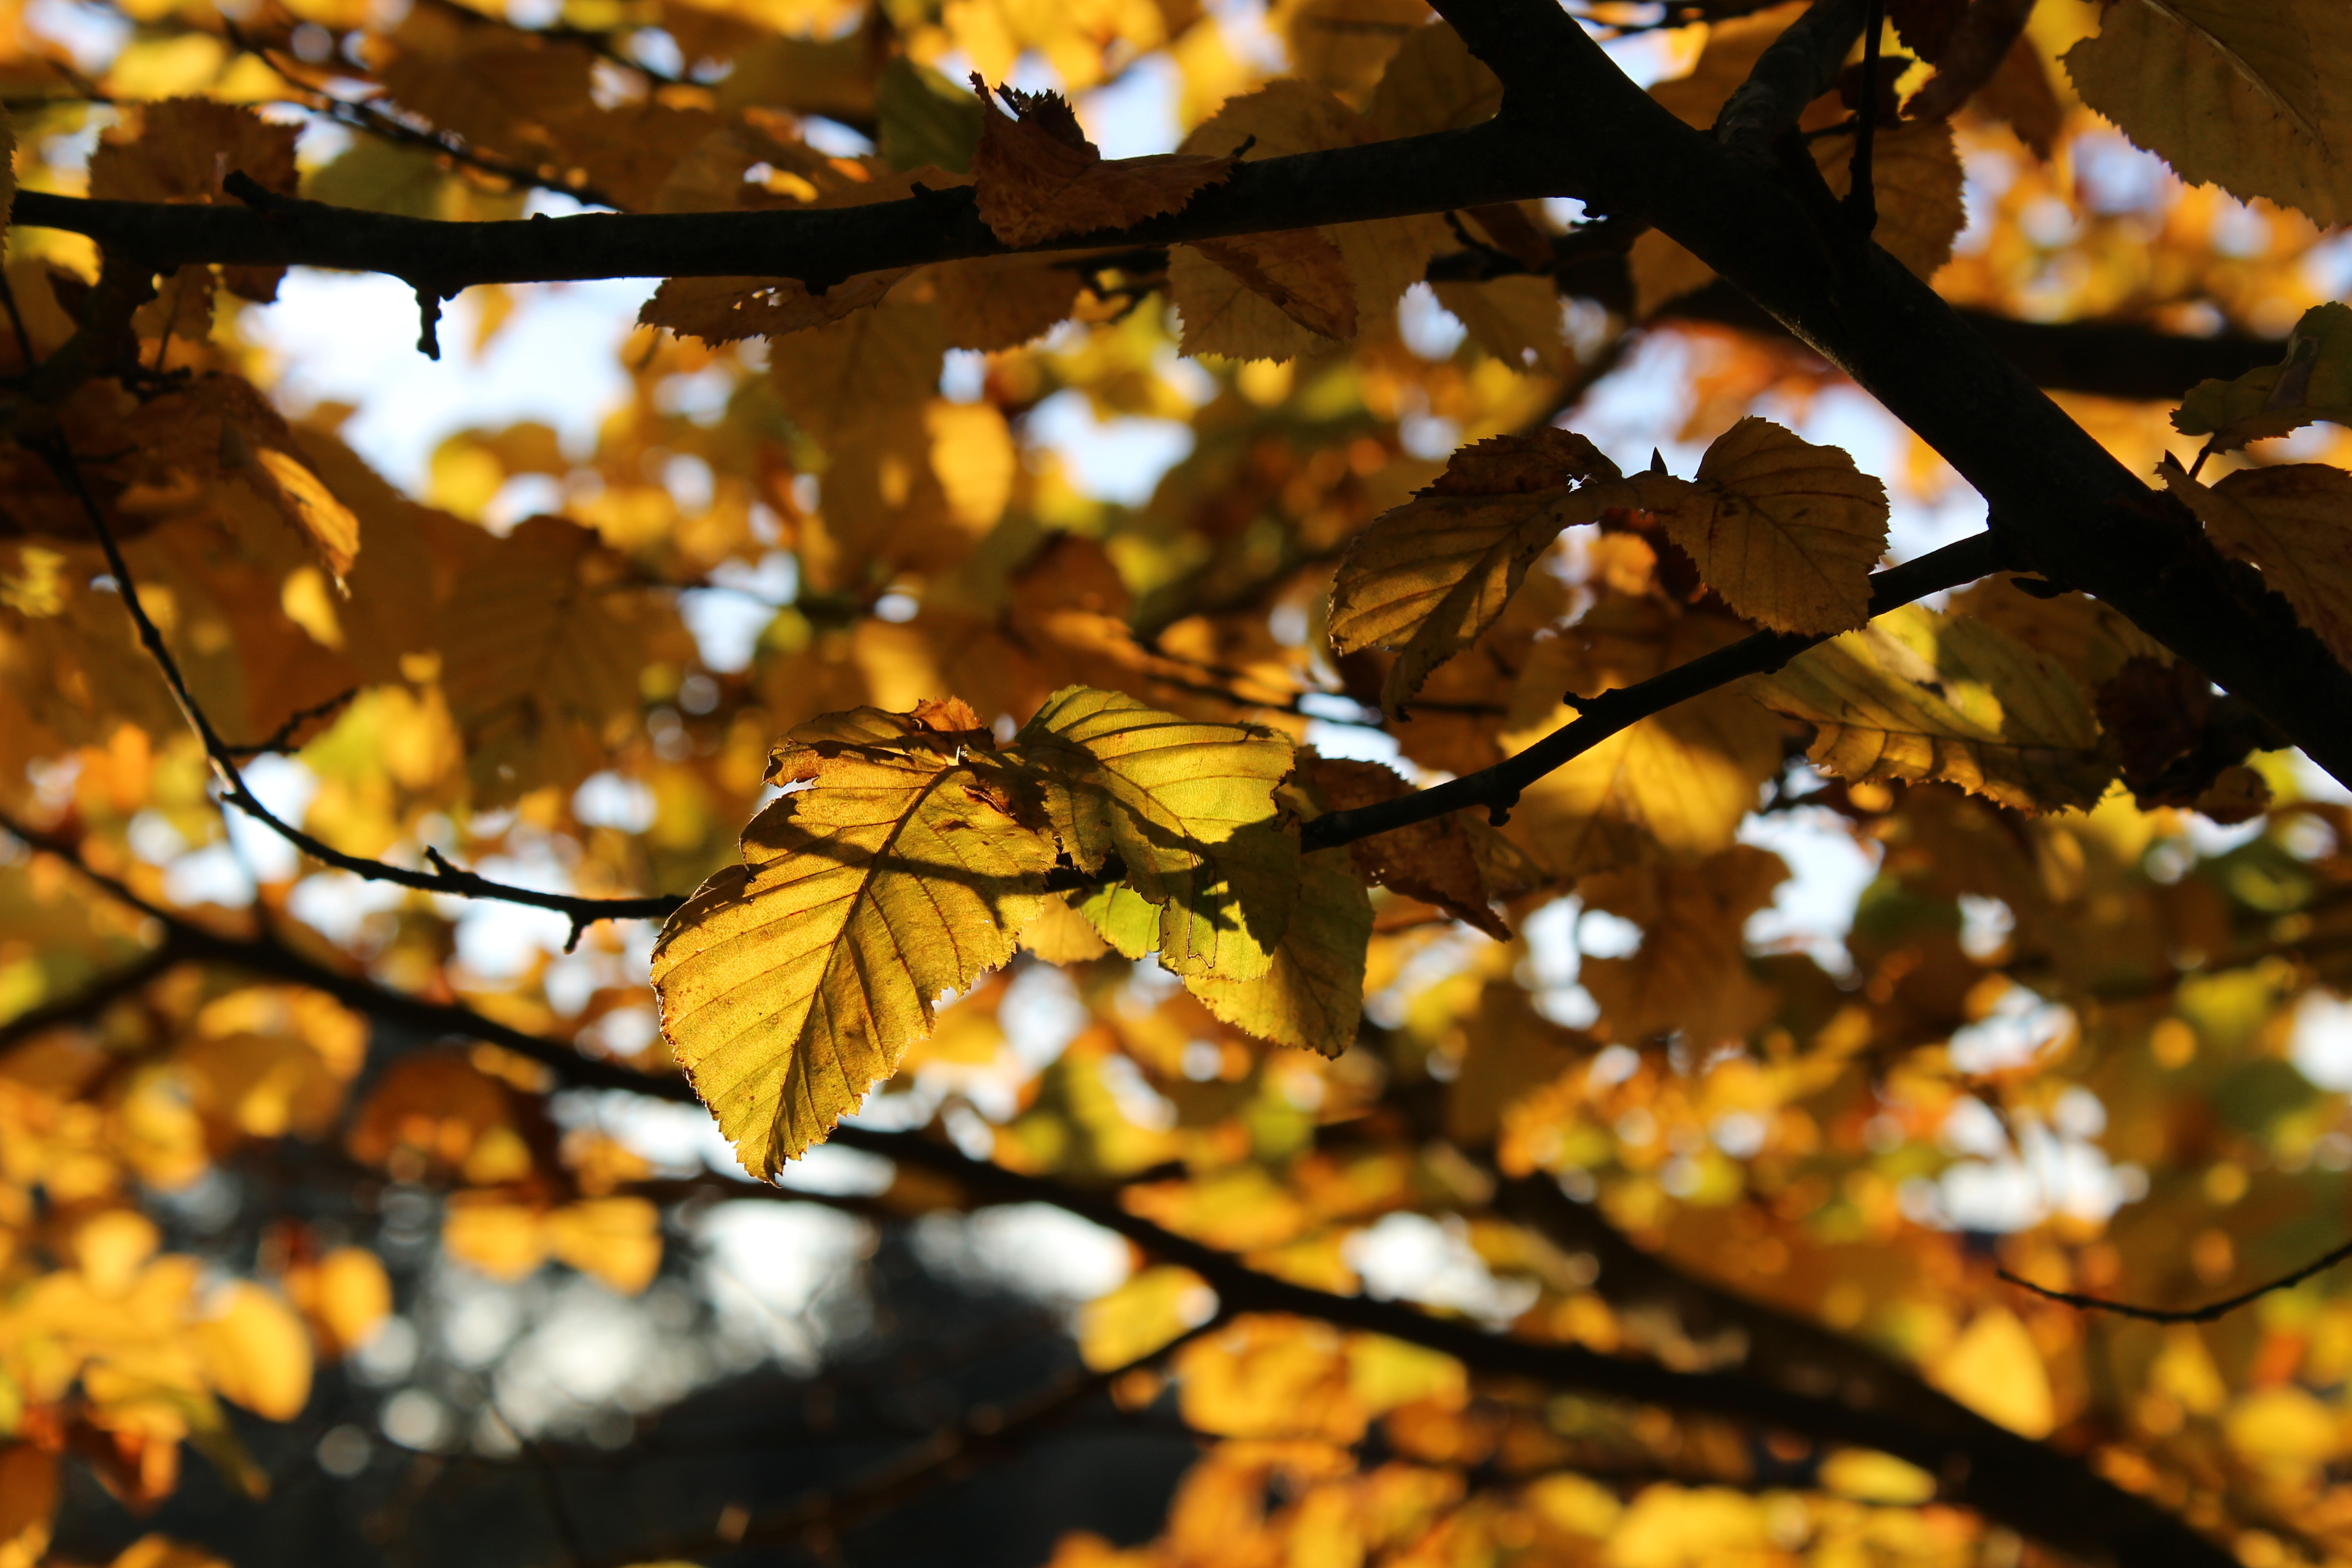
tree, nature, branch, light, plant, sunlight, leaf, fall, color, autumn, yellow, season, deciduous, flowering plant, woody plant, land plant